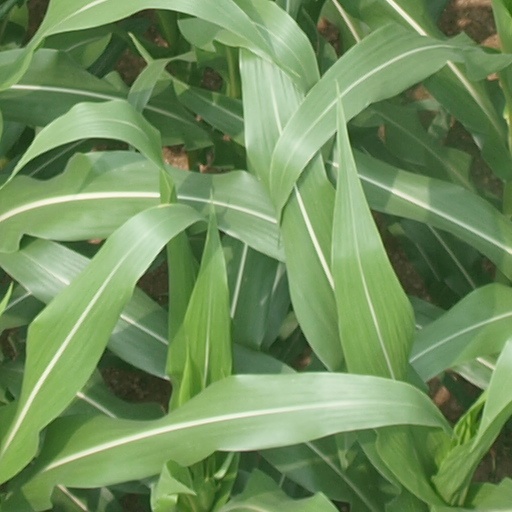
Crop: maize; corn